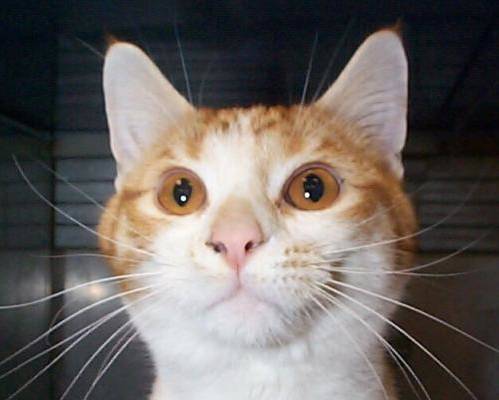
Label: cat